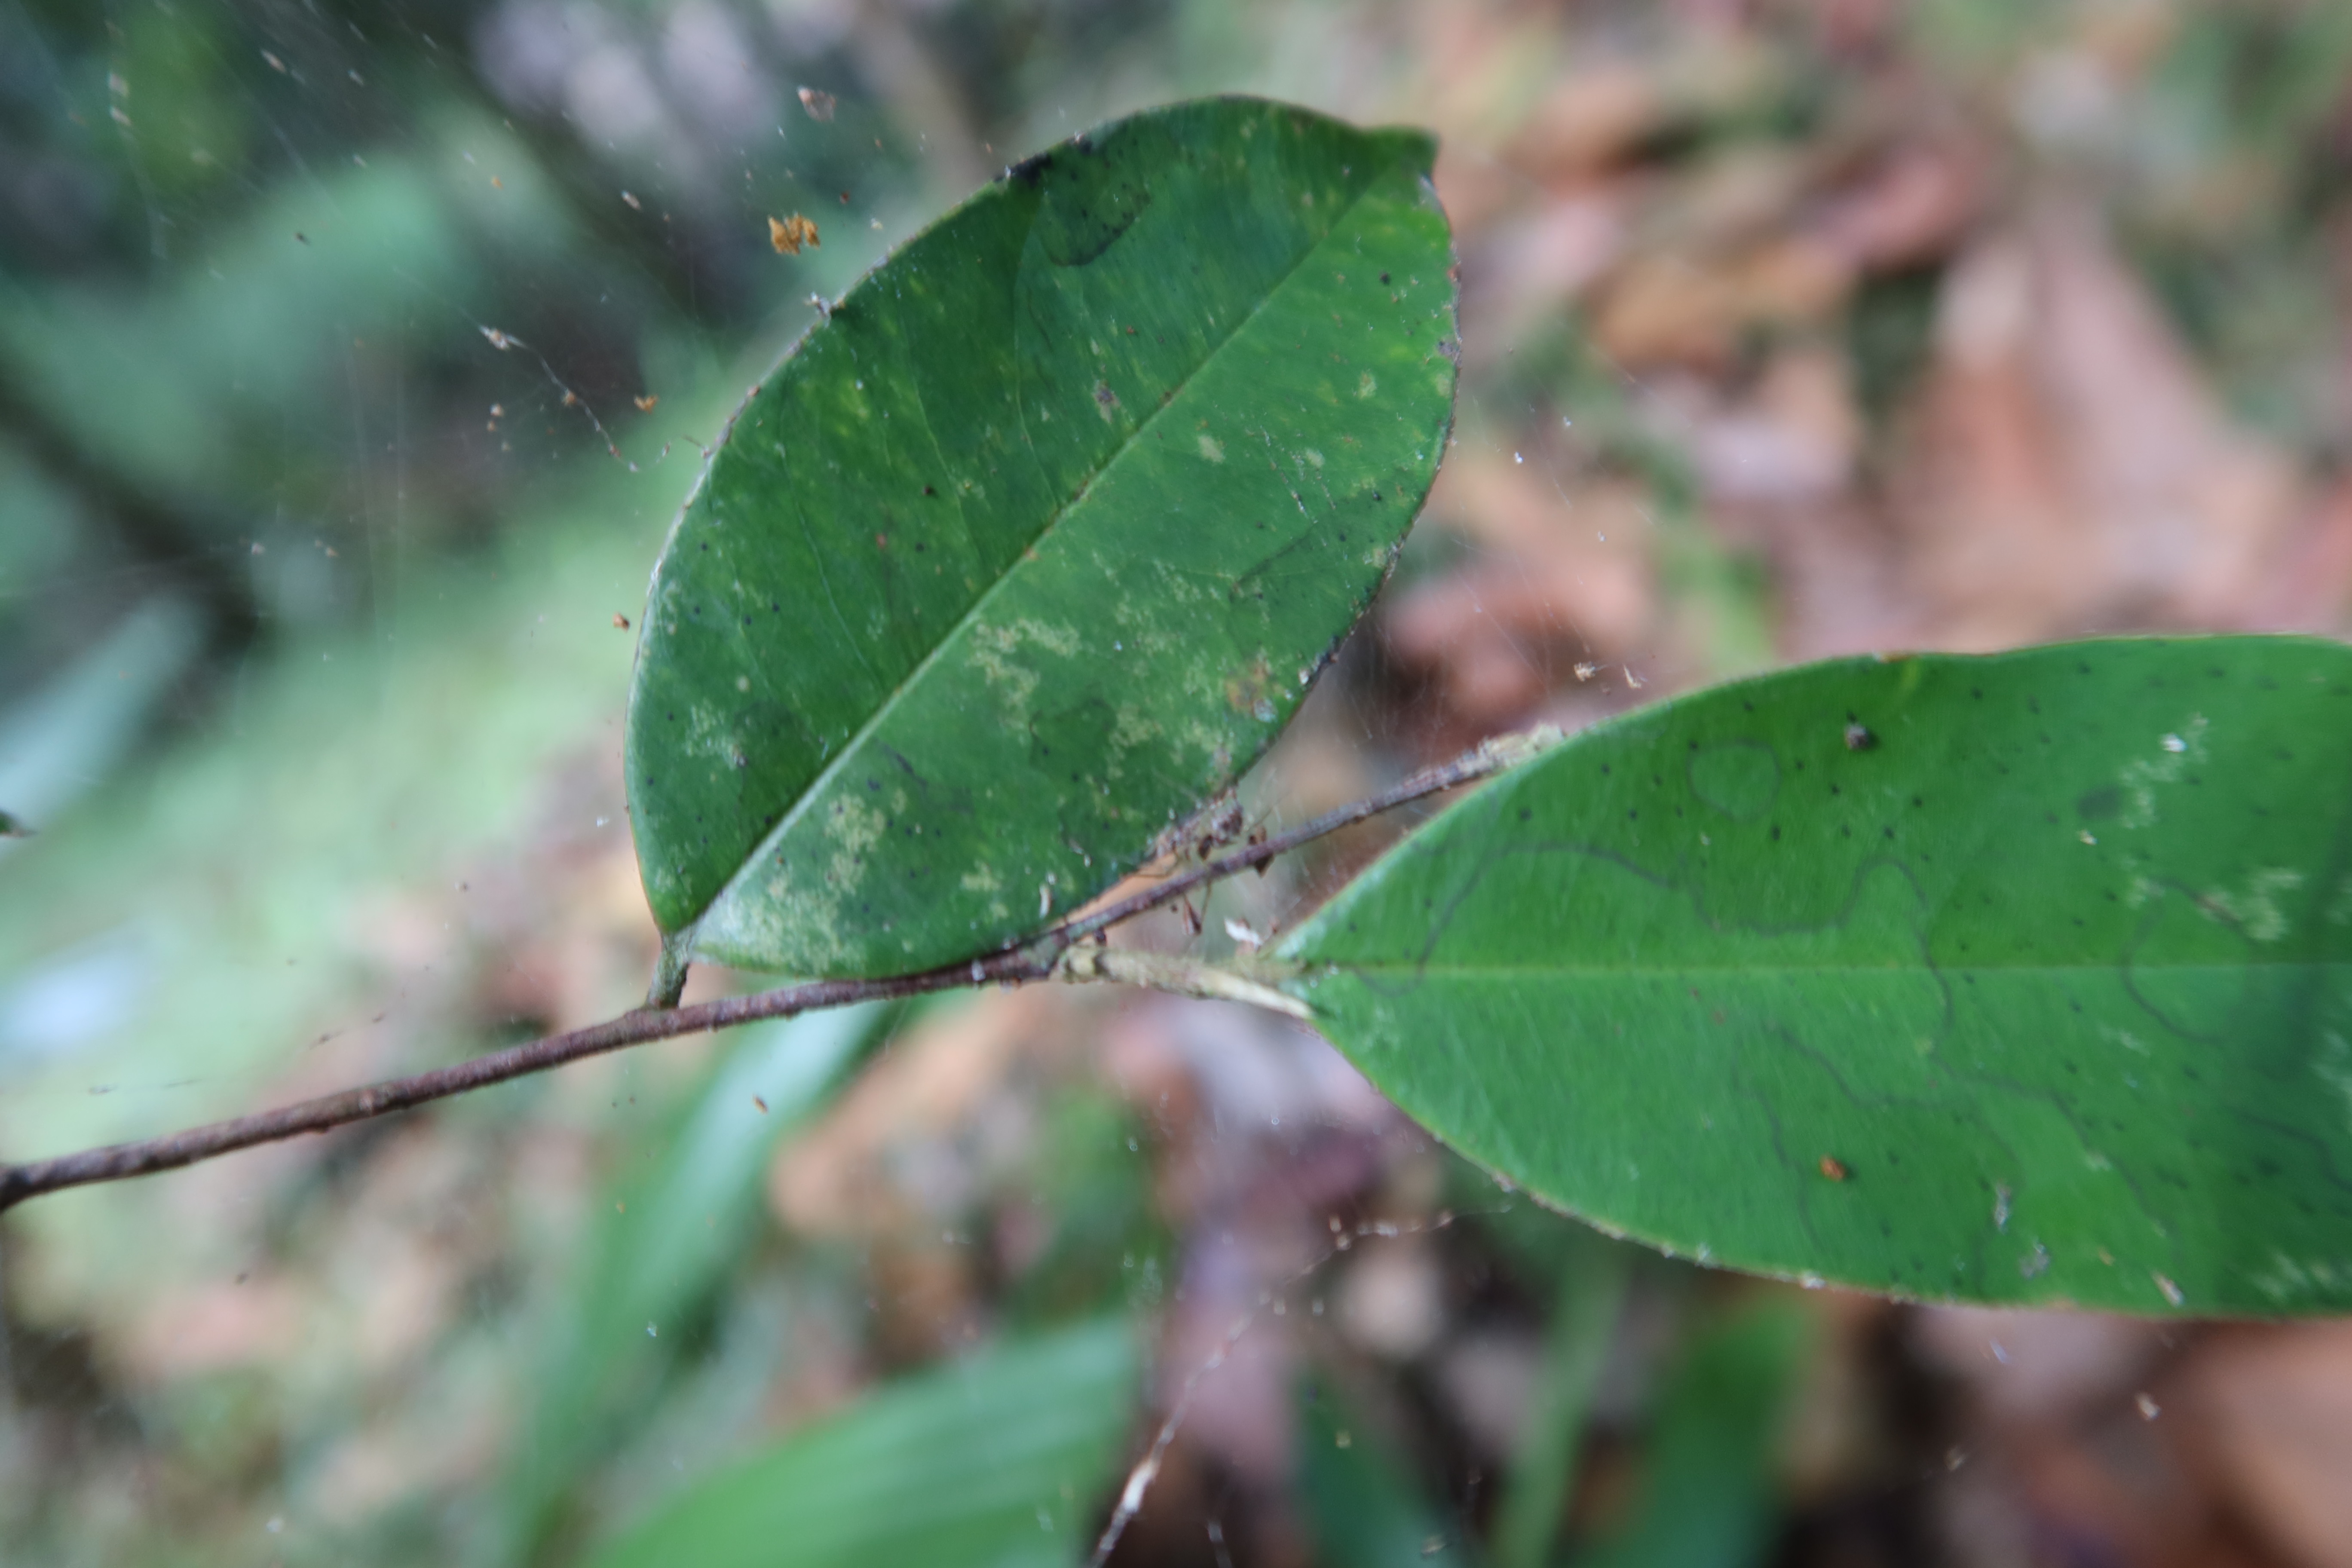
Label: Downy mildew